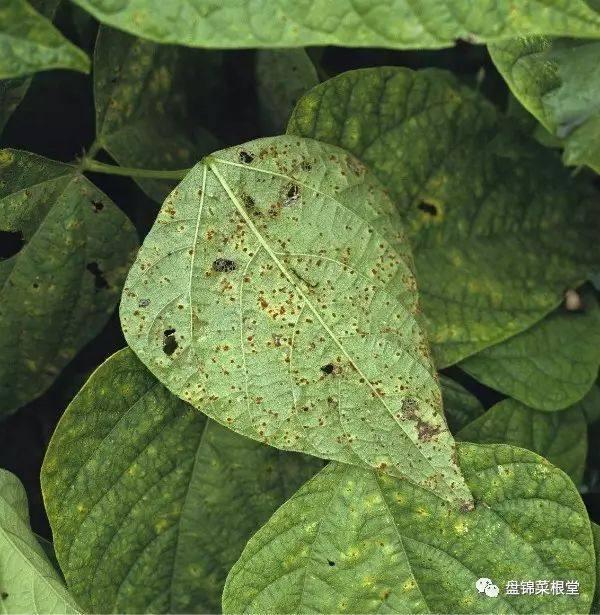
Plant: Bean
Disease: bean rust